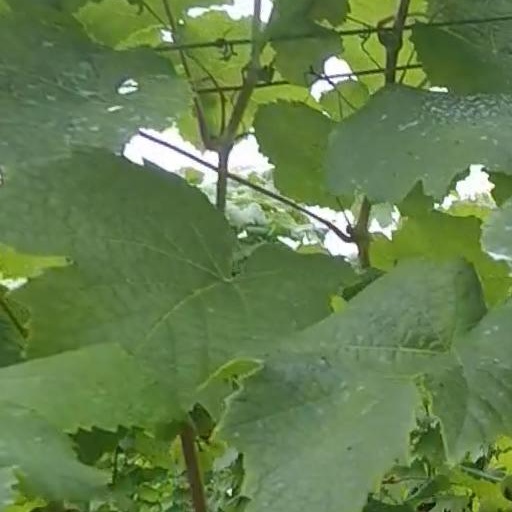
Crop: grape